Hamilton Primary School

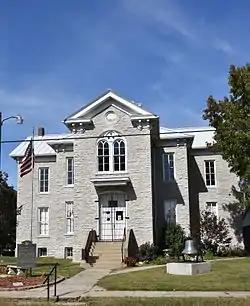

The Hamilton Primary School is a historic school building located on 107 E. Main Street in Otterville, Illinois. The two-story Italianate building was constructed in 1873 using limestone from the original school building, which was built in 1835. The original school was the first free and integrated school in the United States. The building was added to the National Register of Historic Places on August 6, 1998.